Kyle Field

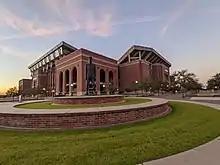
12th Man Statue and Kyle Field added with renovations

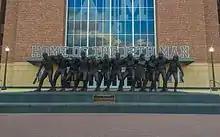
The War Hymn Movement statue erected in 2014

On May 1, 2013, the Texas A&M Board of Regents approved a $485 million rebuild of Kyle Field. The renovation would temporarily raise the official seating capacity to 106,511 people for the 2014 season, making it the largest football stadium in Texas and the SEC (surpassing Neyland Stadium by 57 seats) and the third largest football stadium in the country.